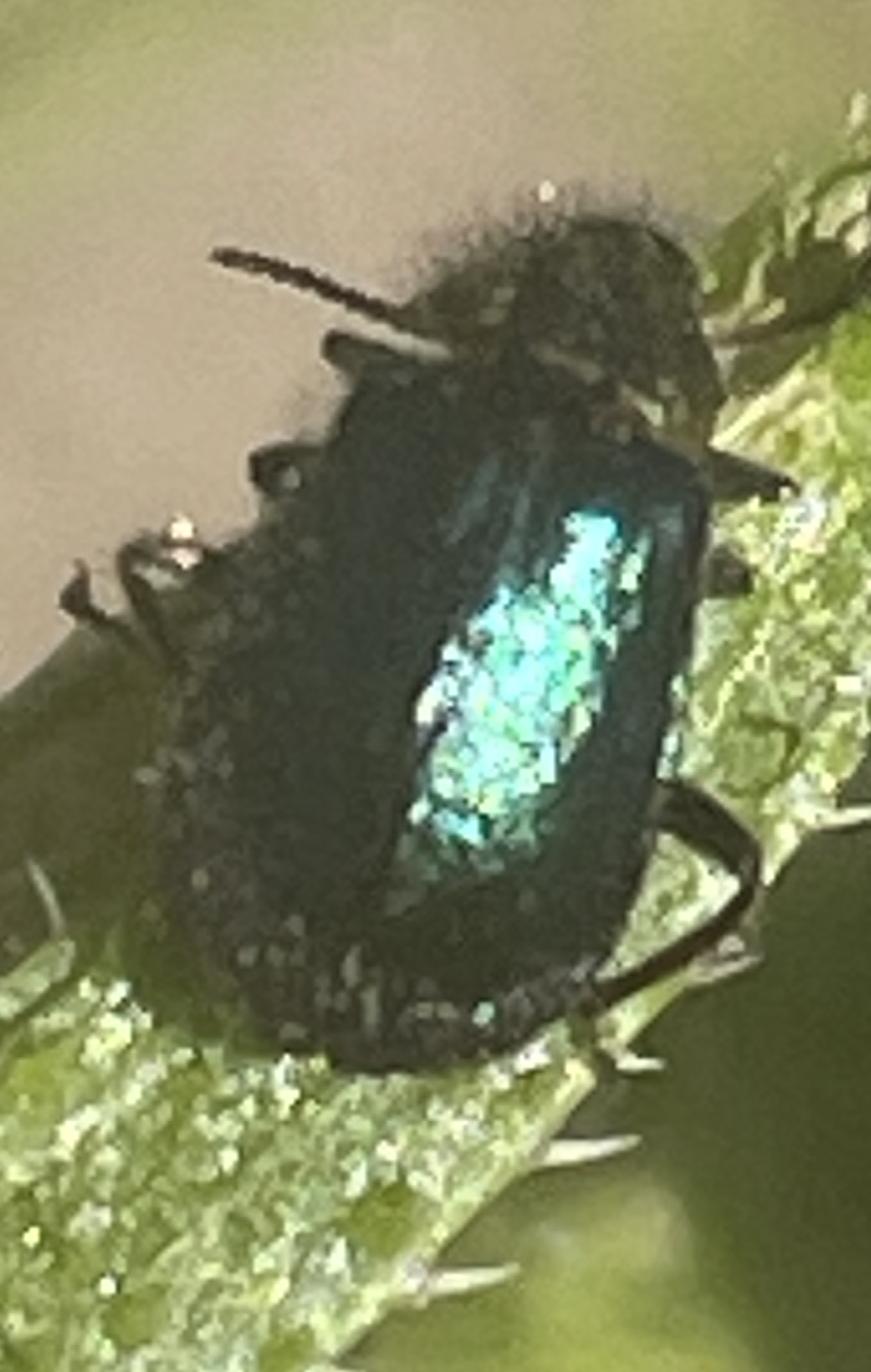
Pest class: predators